Michael Lacey (editor)

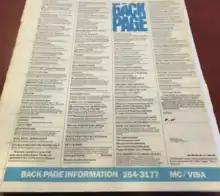
The literal back page of "Phoenix New Times", the source of the name for the website Backpage.com

By 2010, after Craigslist shuttered its adult content section, Backpage.com had become the main financial driver of its parent company, then called Village Voice Media. In 2012 Lacey left journalism, selling his interests in 13 newspapers, but keeping ownership of Backpage along with longtime business partner Jim Larkin.